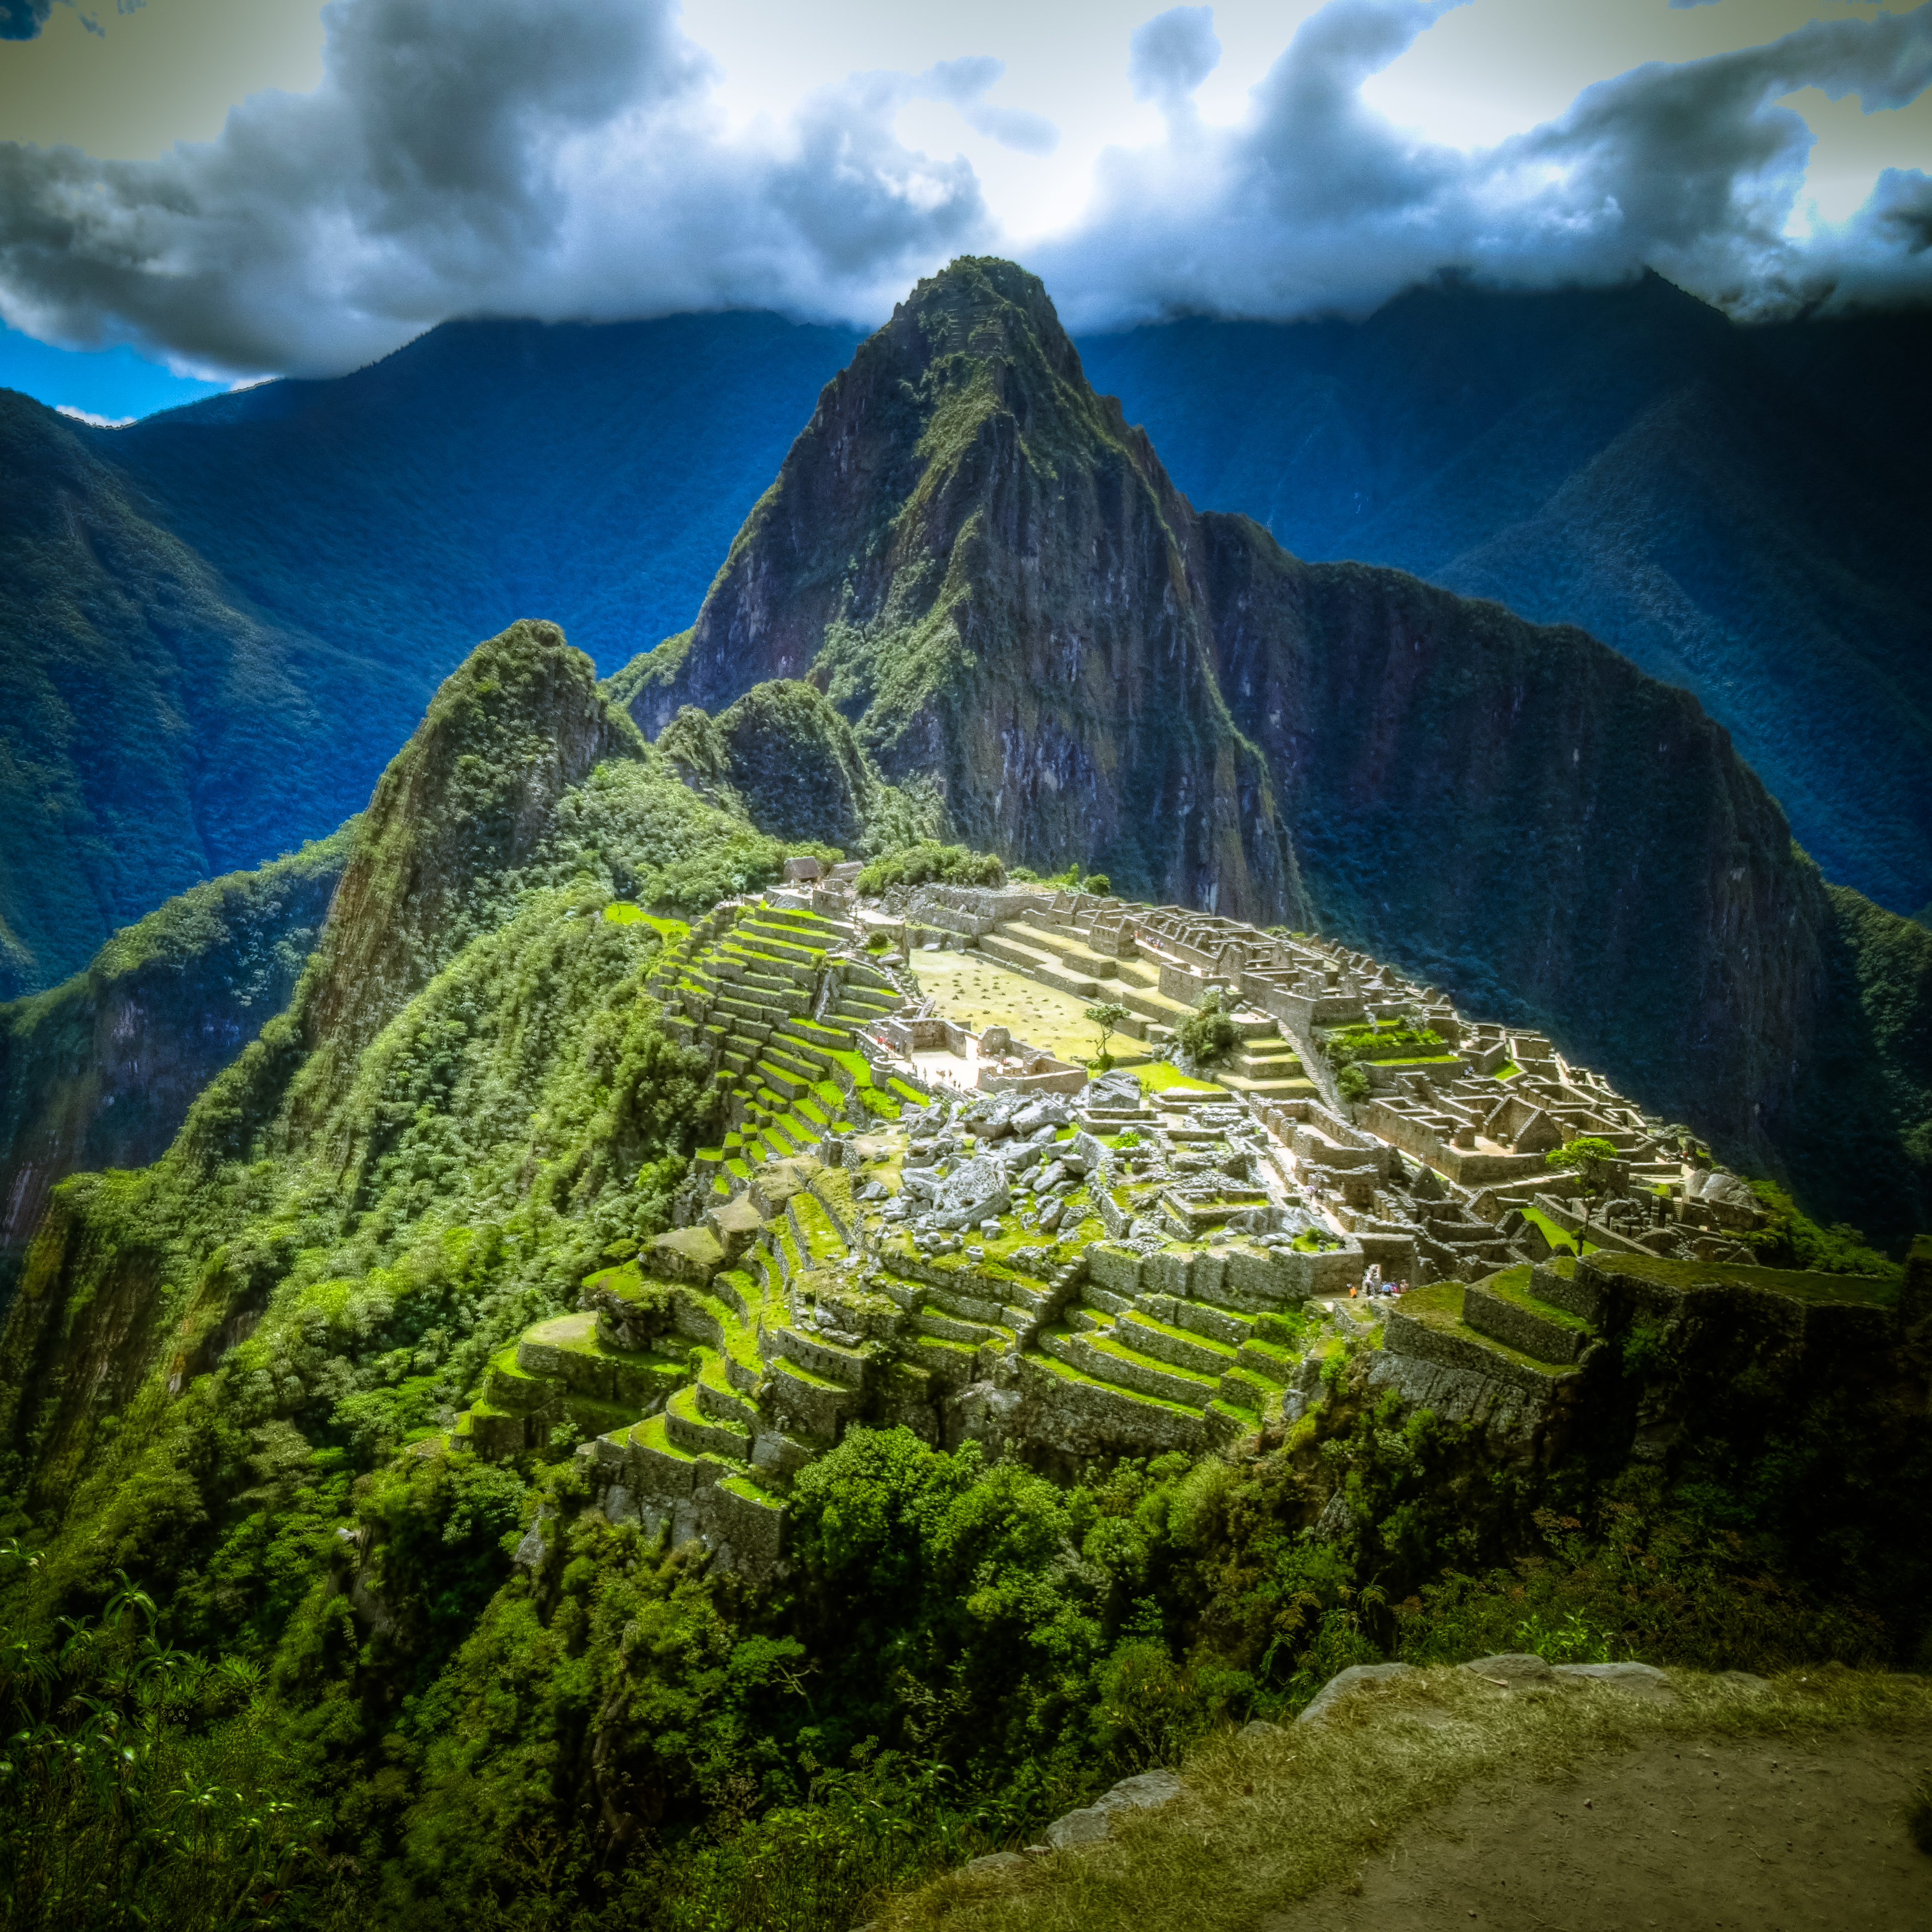
landscape, nature, rock, wilderness, mountain, cloud, hill, valley, mountain range, green, fjord, highland, terrain, national park, alps, plateau, landform, aerial photography, geographical feature, mountainous landforms